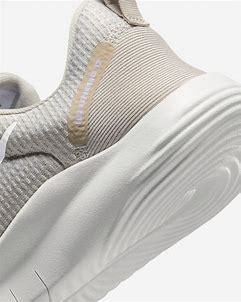
Brand: Nike
Model: Flex Experience Run 12